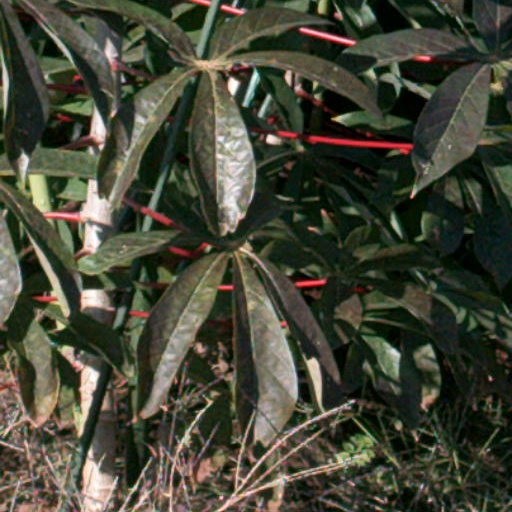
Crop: cassava